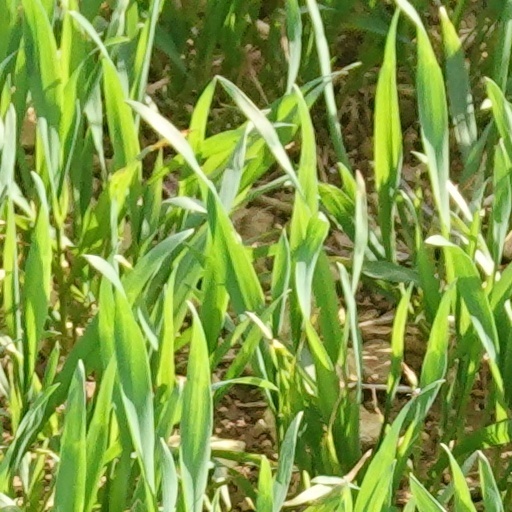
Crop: wheat